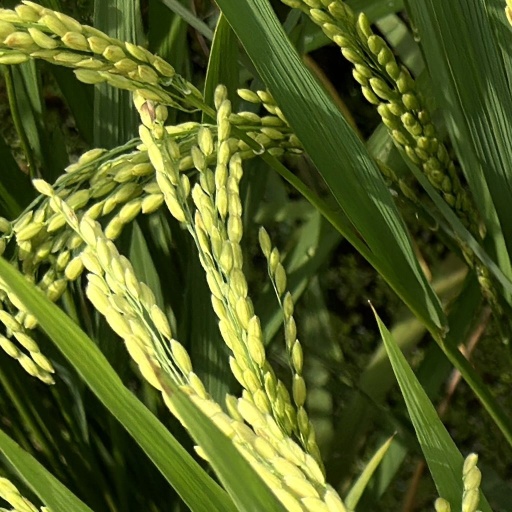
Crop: rice